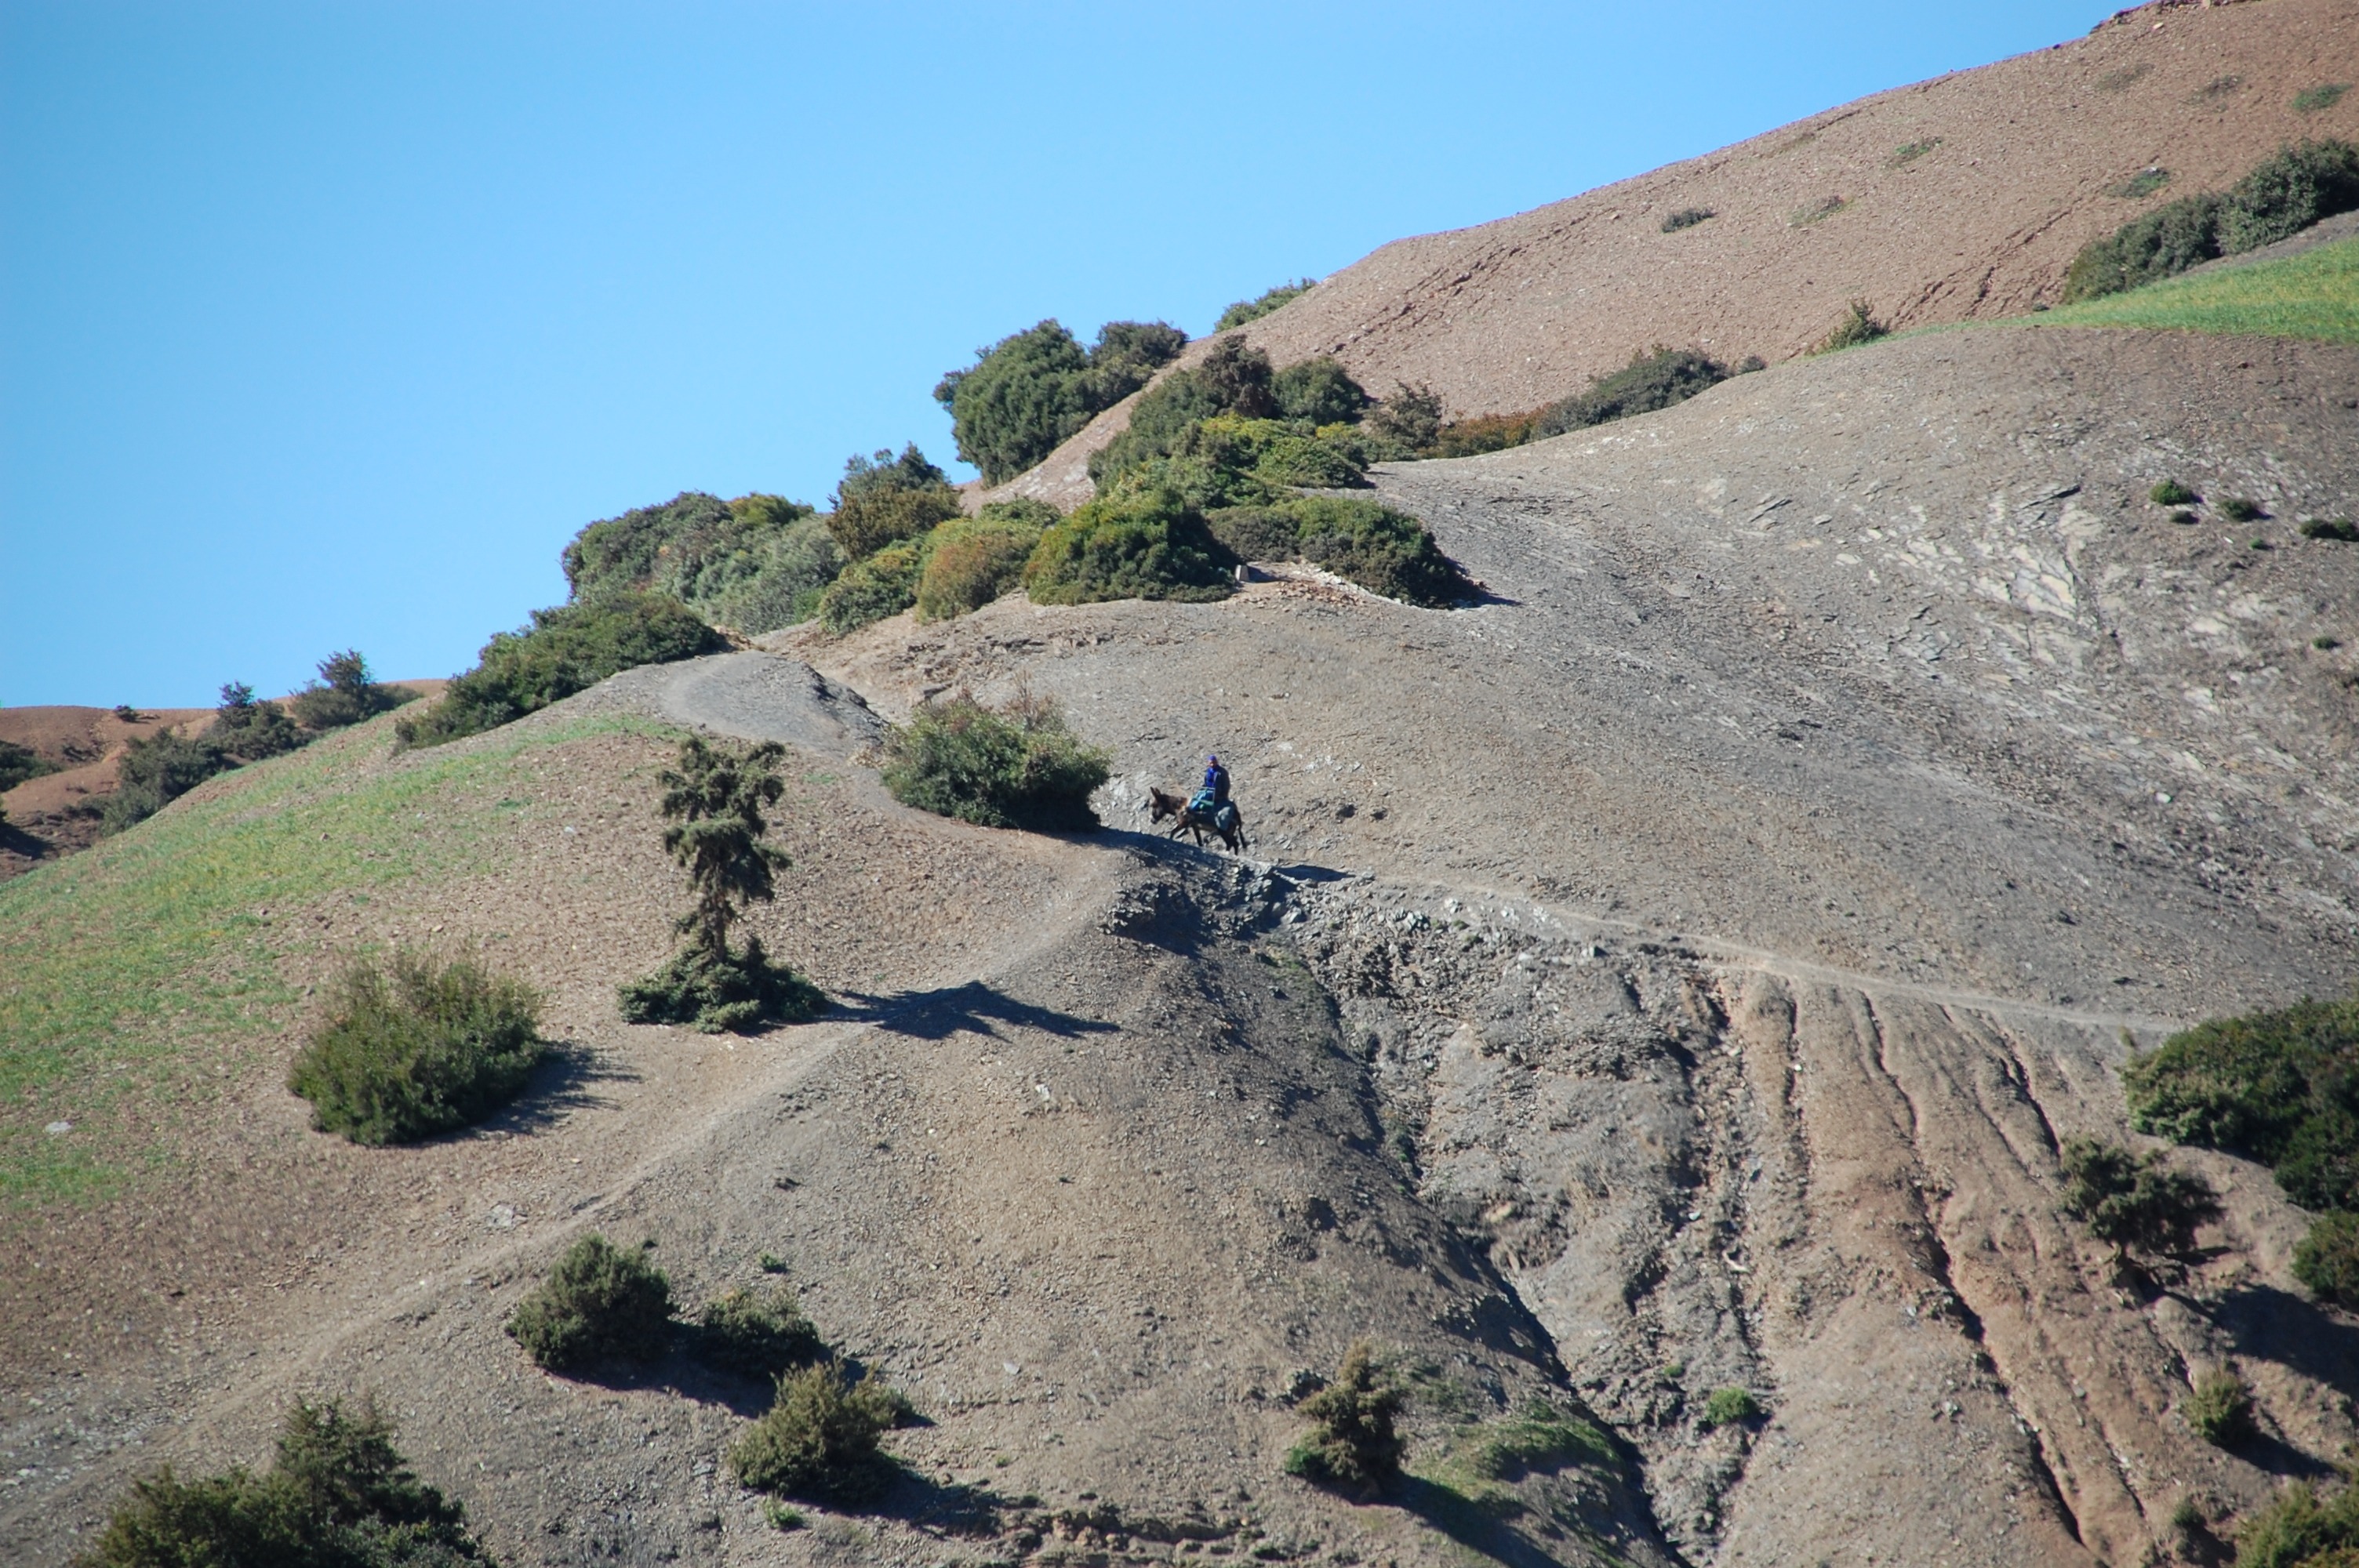
landscape, coast, rock, walking, mountain, trail, hill, adventure, valley, cliff, africa, soil, terrain, ridge, geology, mountains, badlands, plateau, morocco, ecosystem, cape, wadi, landform, geographical feature, mountainous landforms